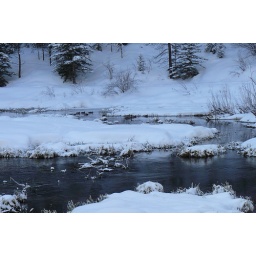
Ducks swimming in the cold clear waters.